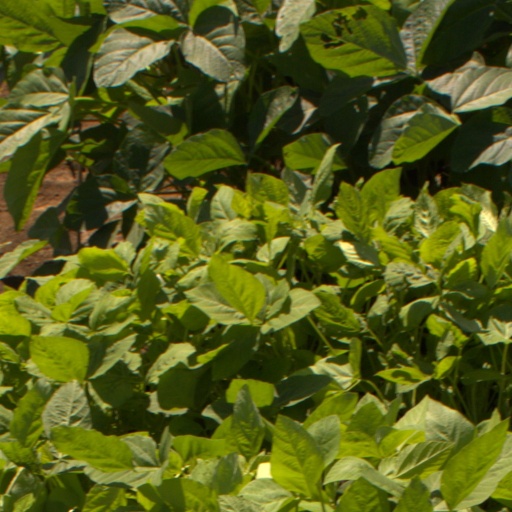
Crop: soybean